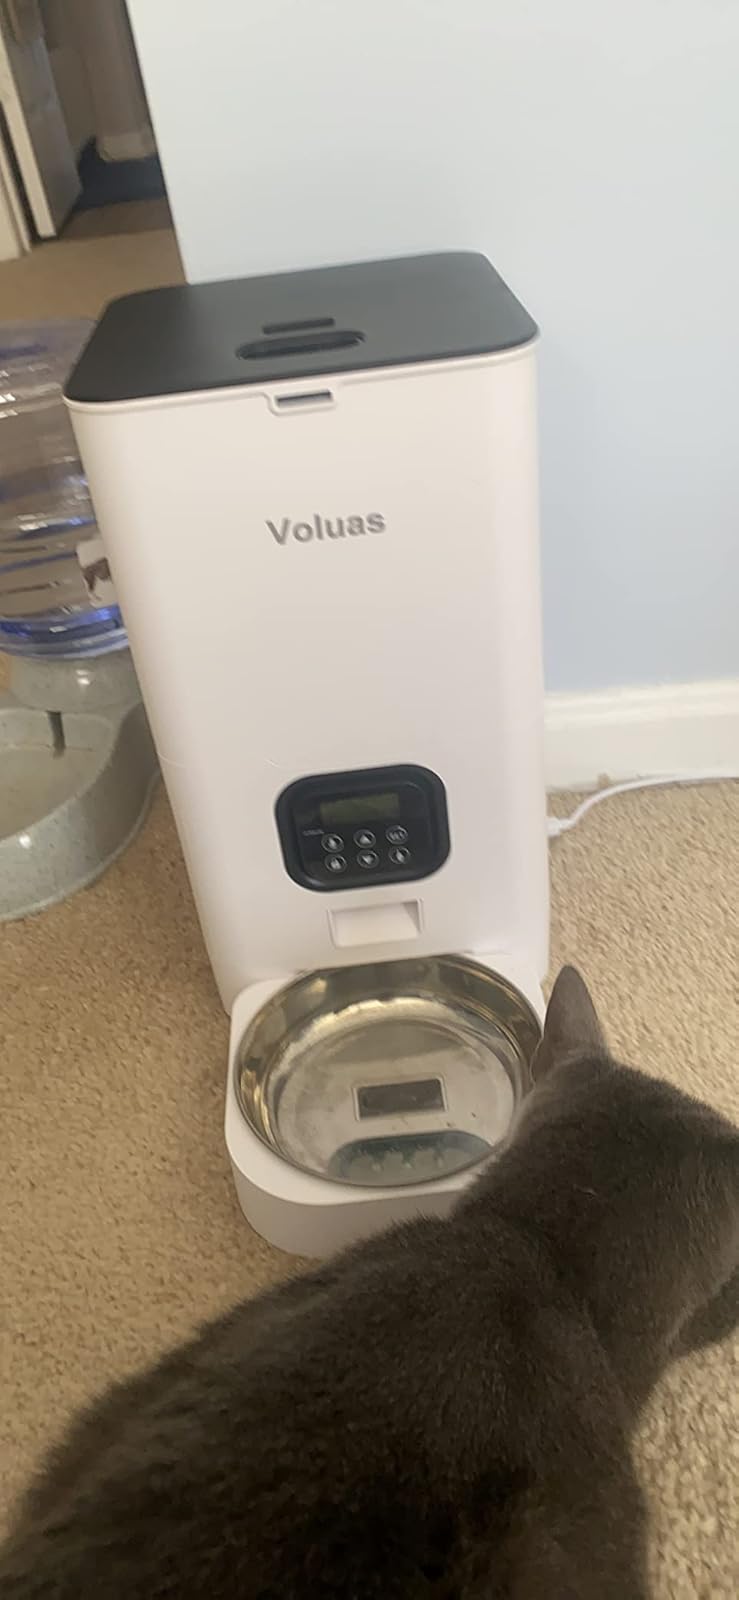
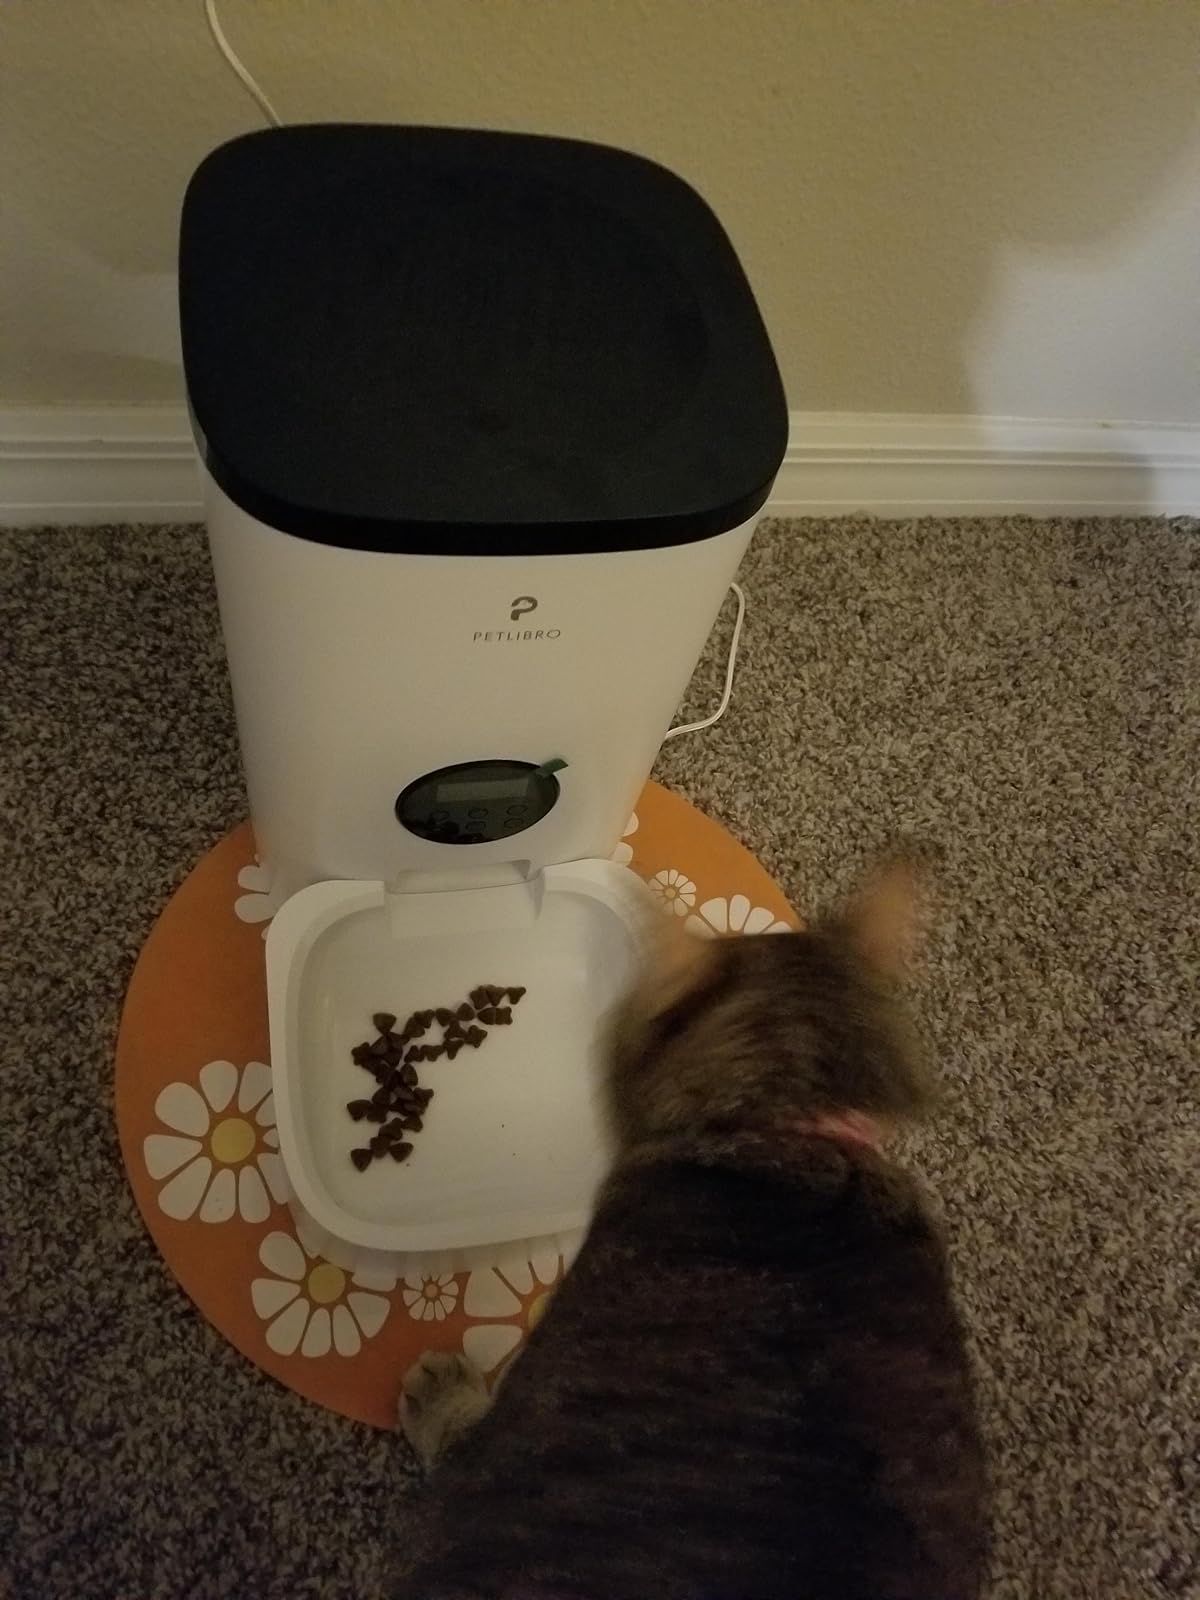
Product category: items_feeder
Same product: no